Ivan Avanethan

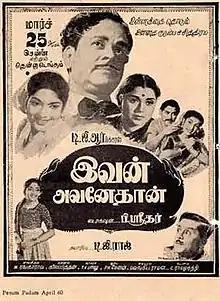
Theatrical release poster

Ivan Avanethan is a 1960 Indian Tamil-language film directed by P. Sridhar. The film stars Udhayakumar and Ambika. It was released on 25 March 1960, and became a success. No print of the film is known to survive, making it a lost film